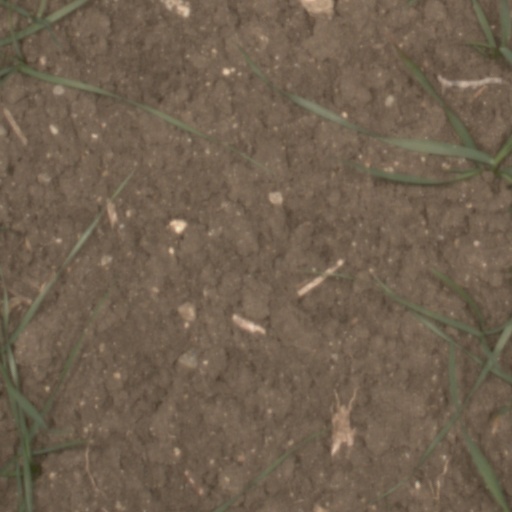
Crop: wheat